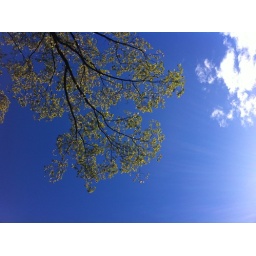
tree in the sky